South Georgia Regional Library

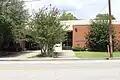
The Valdosta Lowndes County Library

The first library for African Americans in the system was opened in 1936 in Lowndes County out of the Walton Building - given for use as a black library by the City Council. Unfortunately, due to a librarian described as being "not reliable" and a loss of books, the library closed 1939. The reading needs of the African American community in Lowndes County, would go unserviced by a library until 1955.